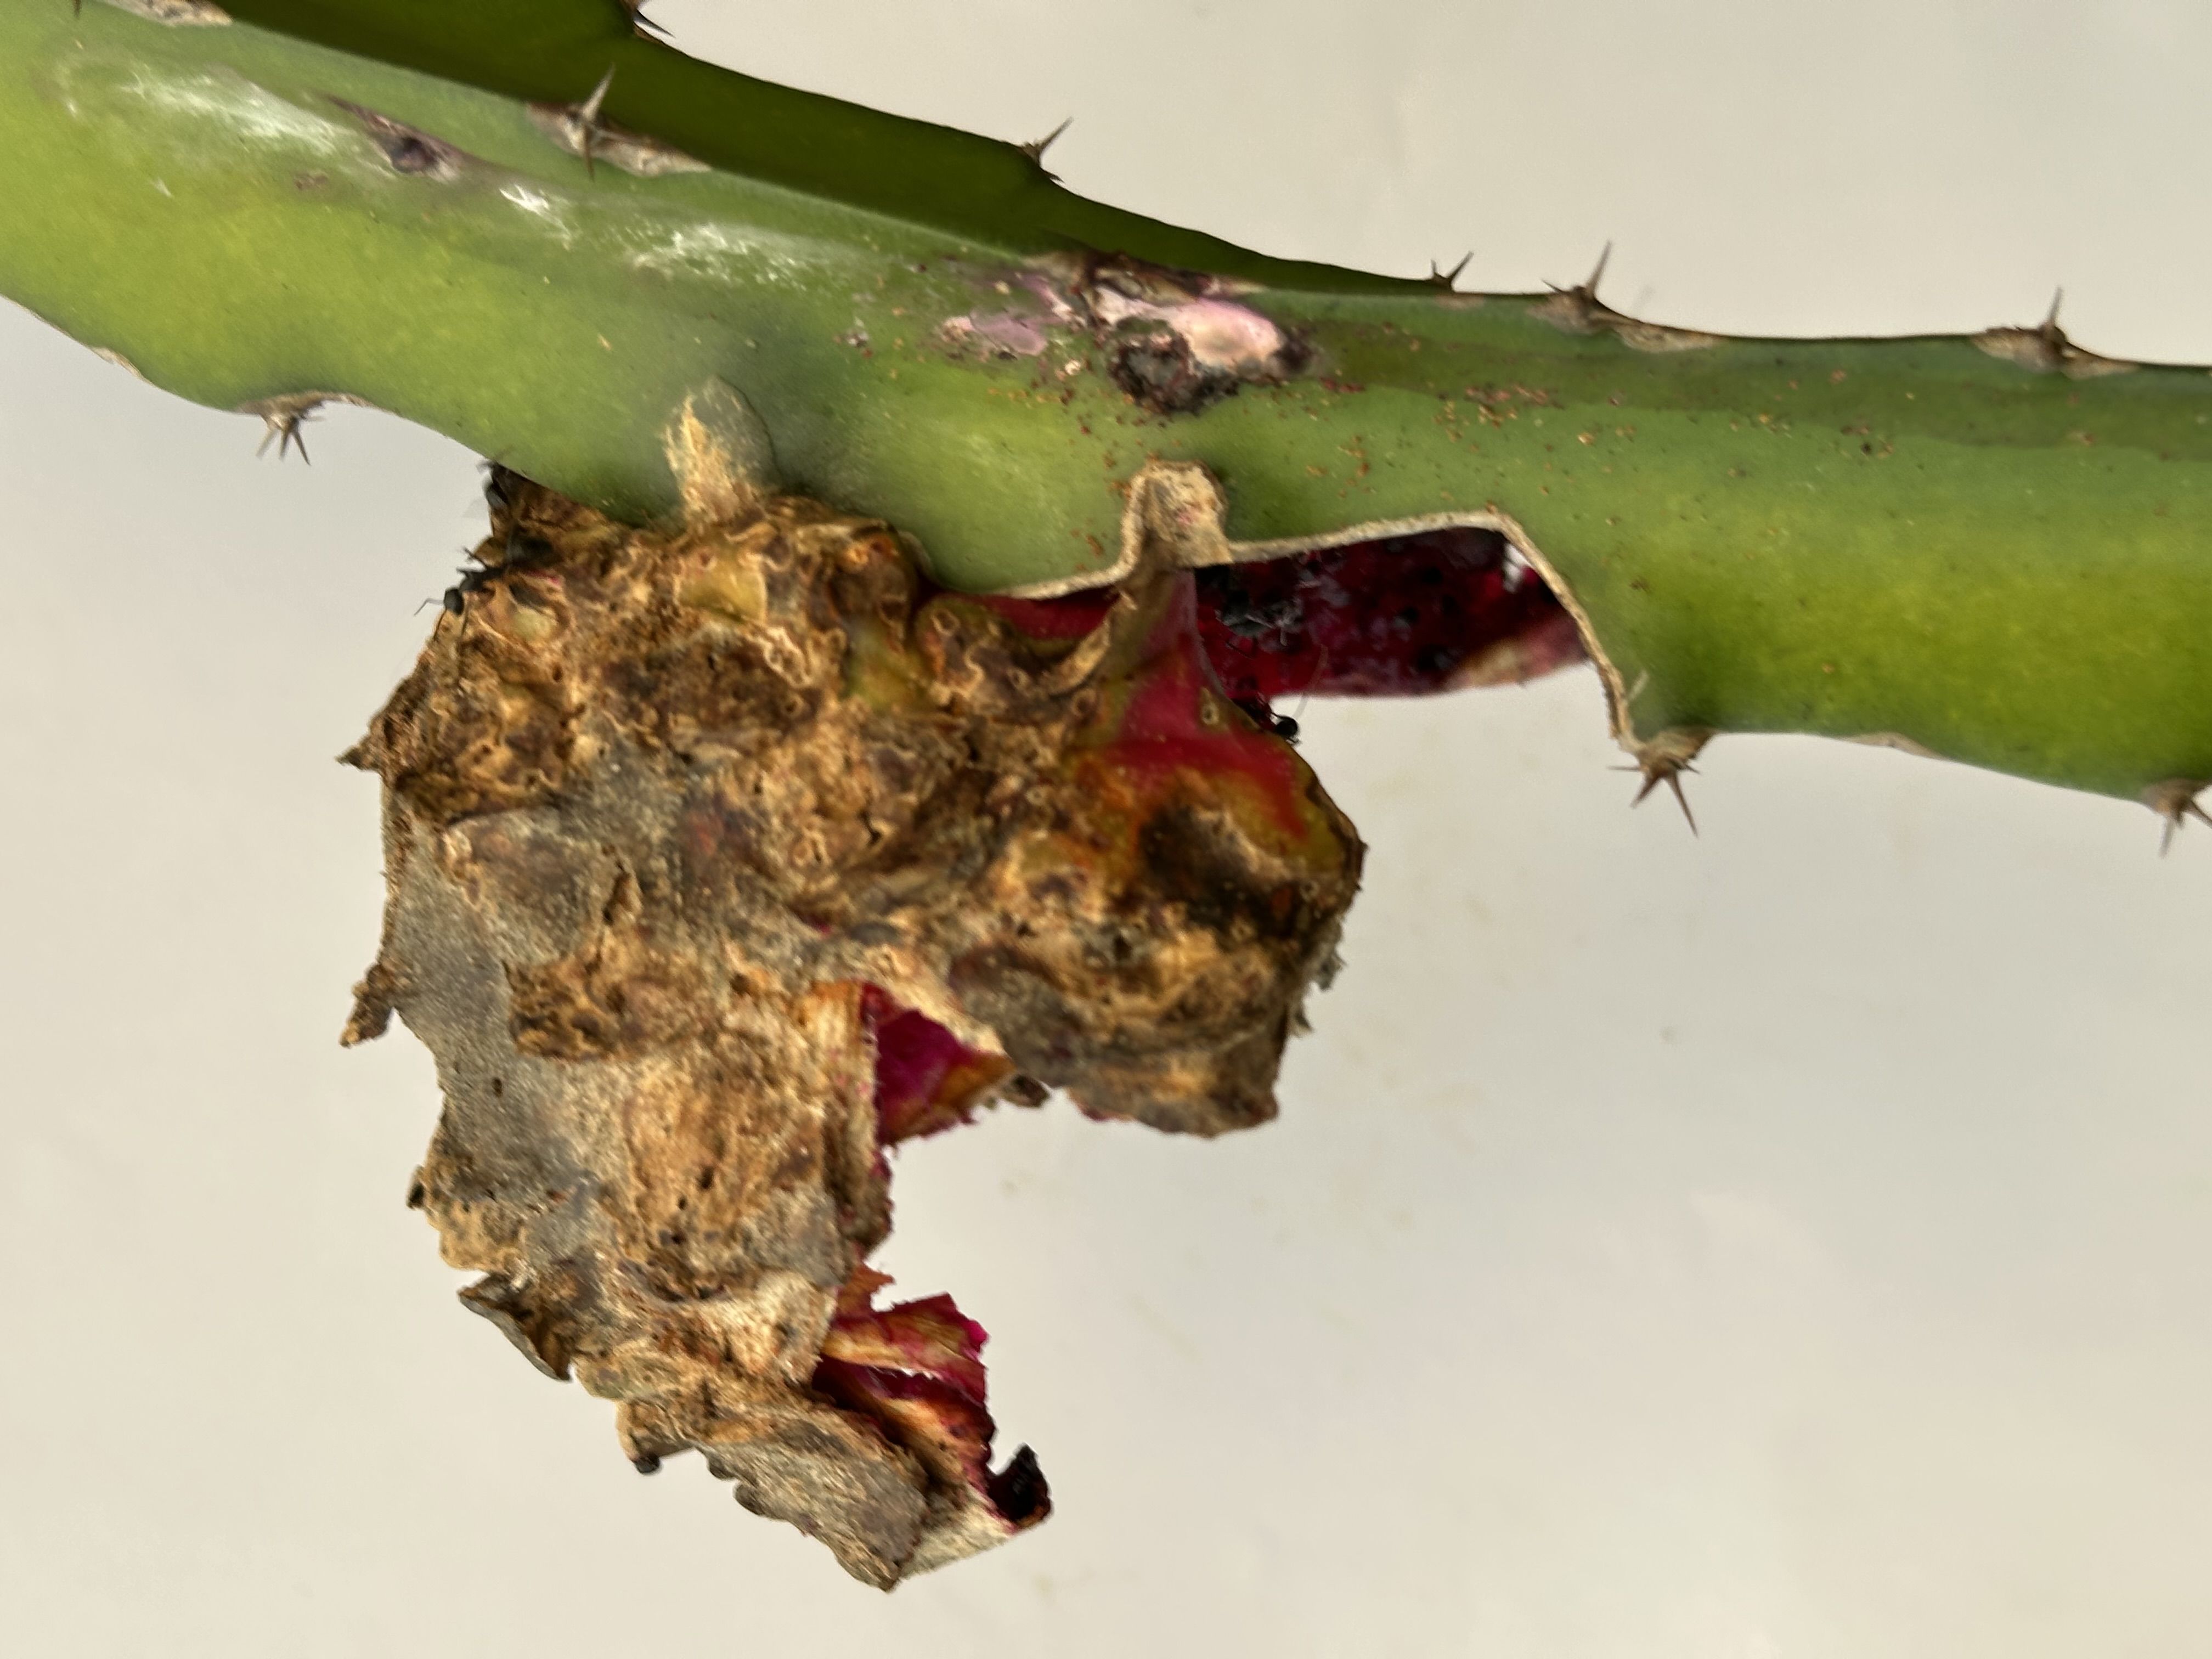
Label: Bad fruit